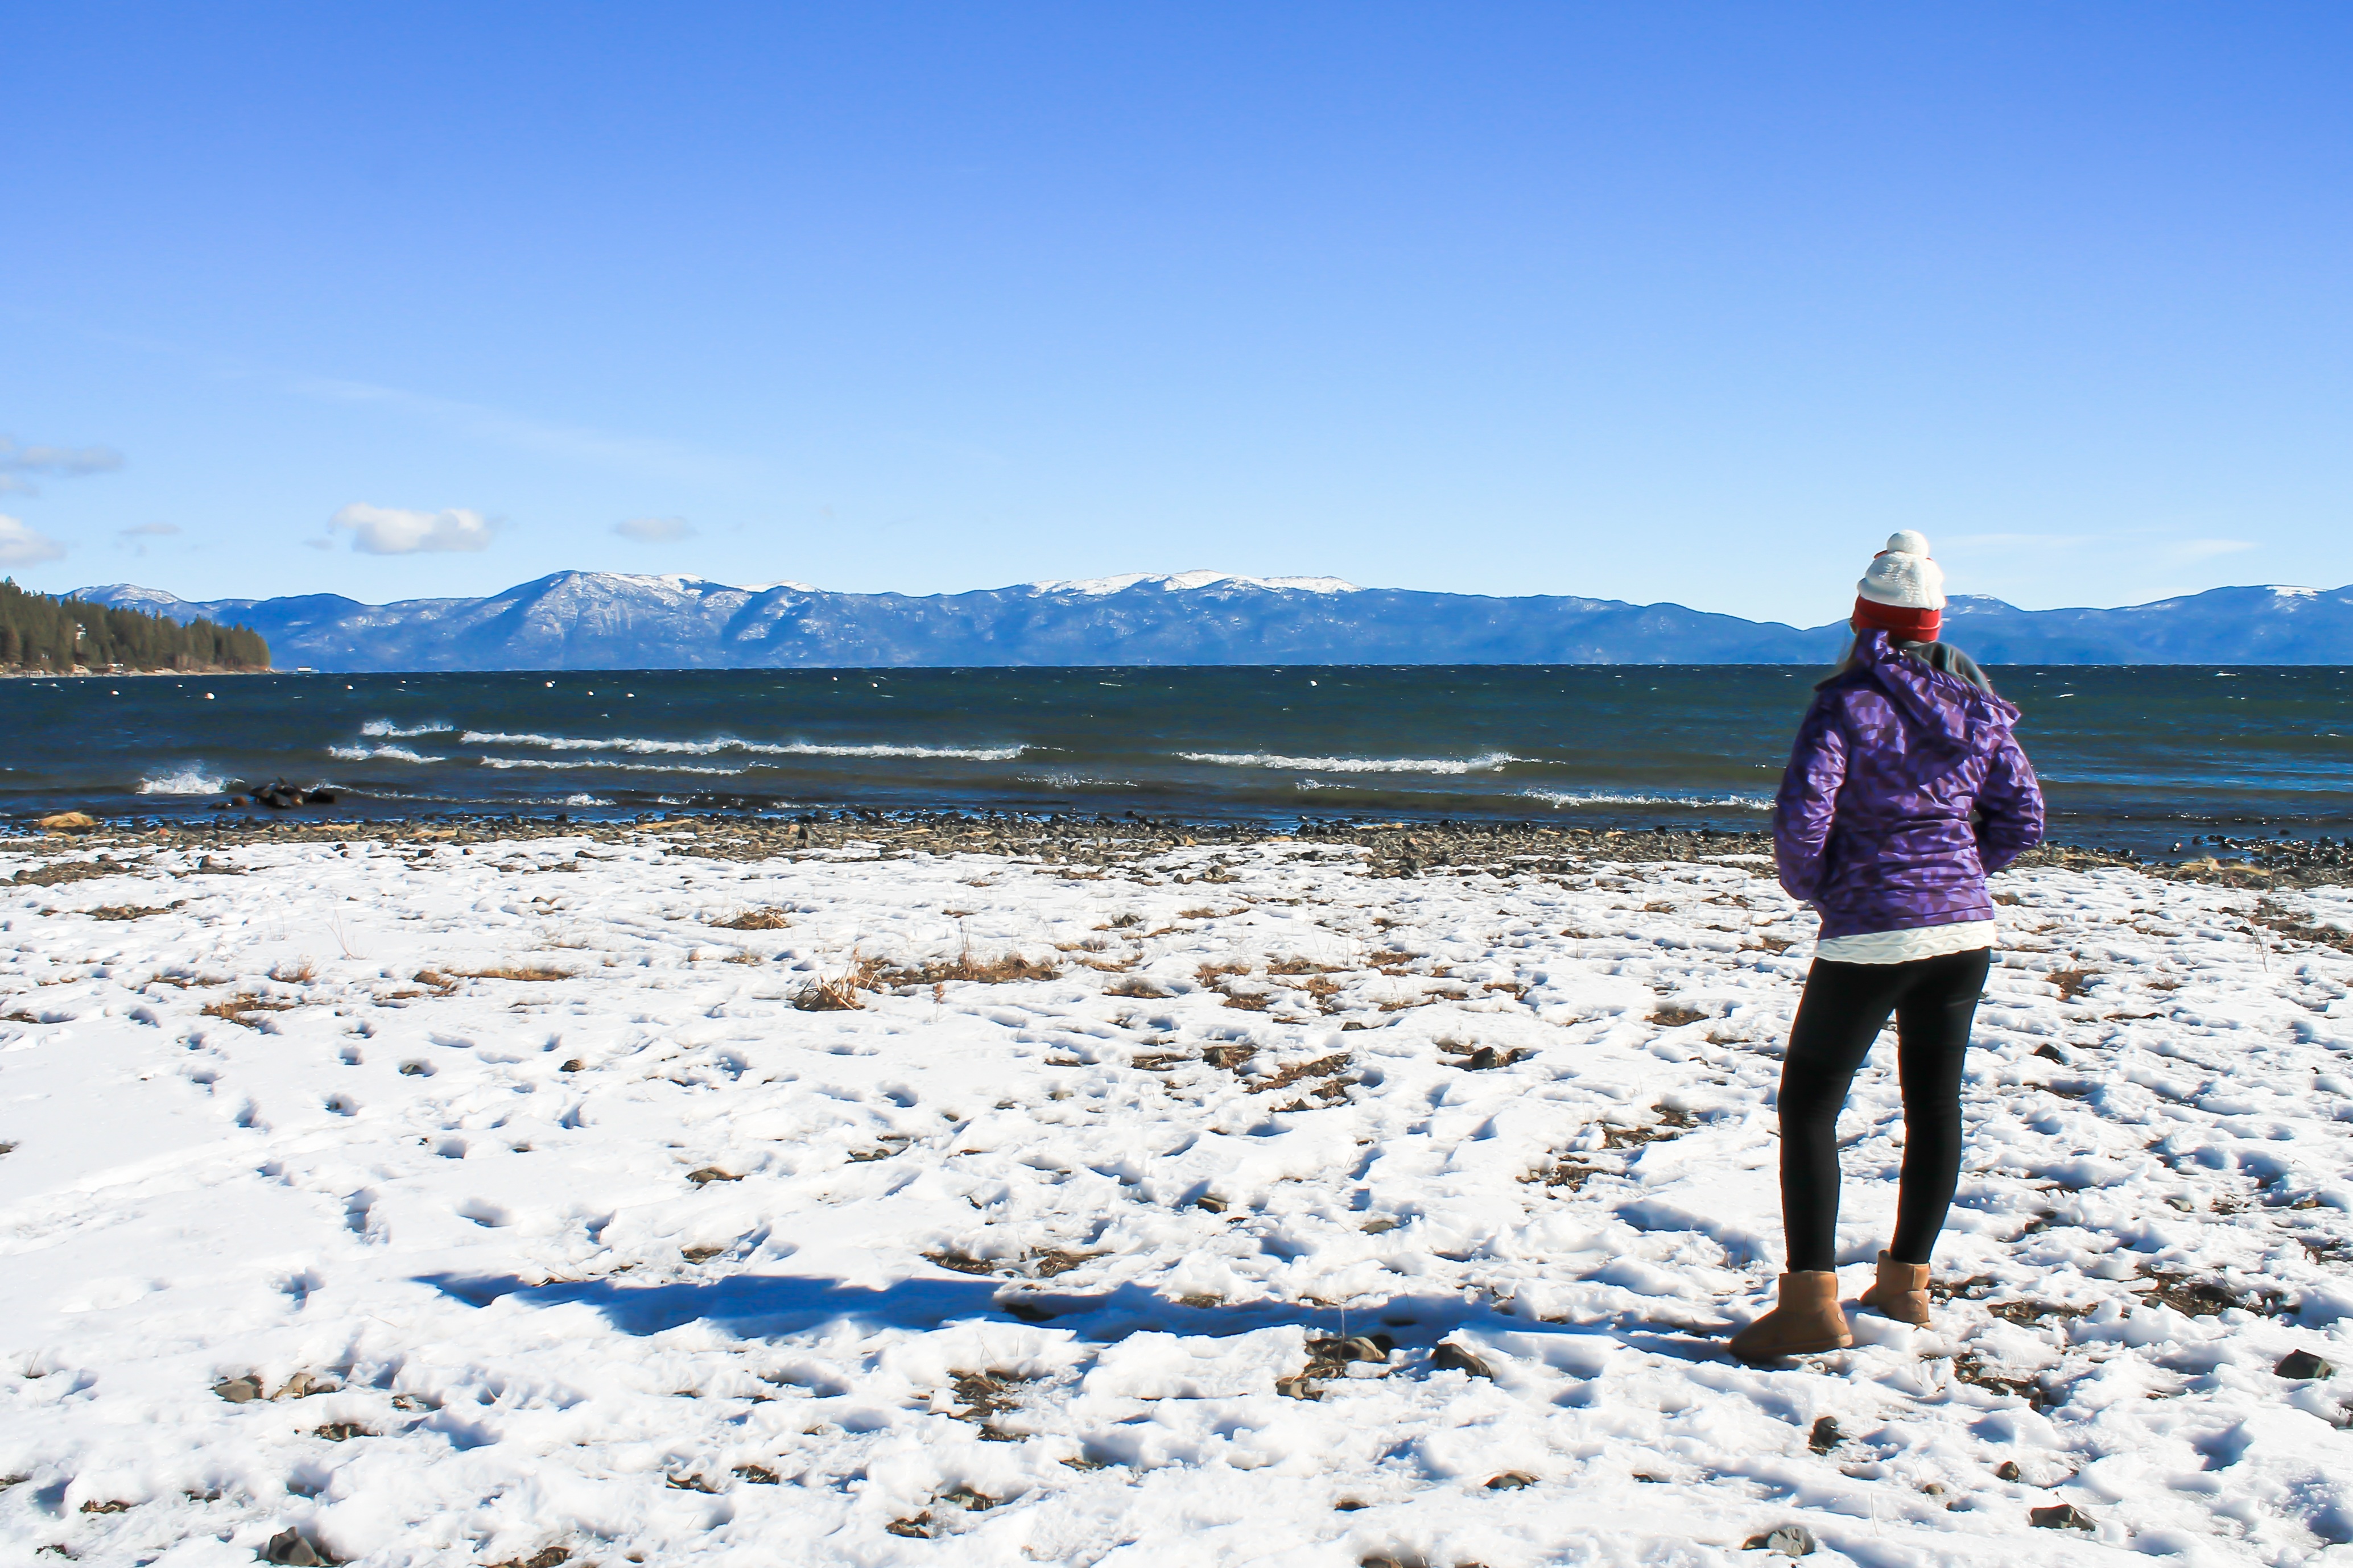
landscape, sea, water, nature, forest, outdoor, rock, wilderness, walking, mountain, snow, winter, people, girl, woman, hiking, sport, hill, shore, lake, adventure, mountain range, stone, vacation, tourist, travel, recreation, female, hike, natural, park, weather, usa, island, blue, freedom, arctic, extreme, lifestyle, healthy, california, season, happy, tahoe, tahoe lake